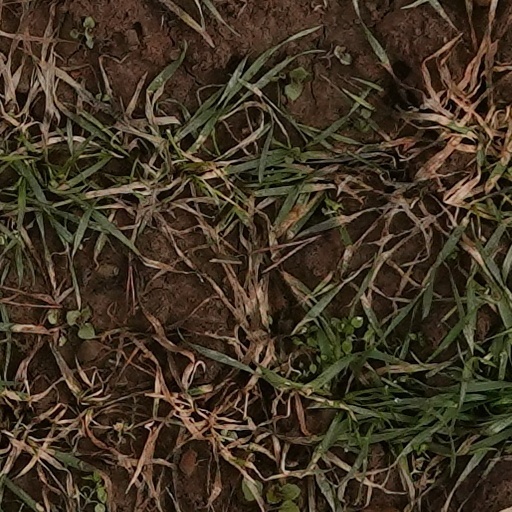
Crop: wheat